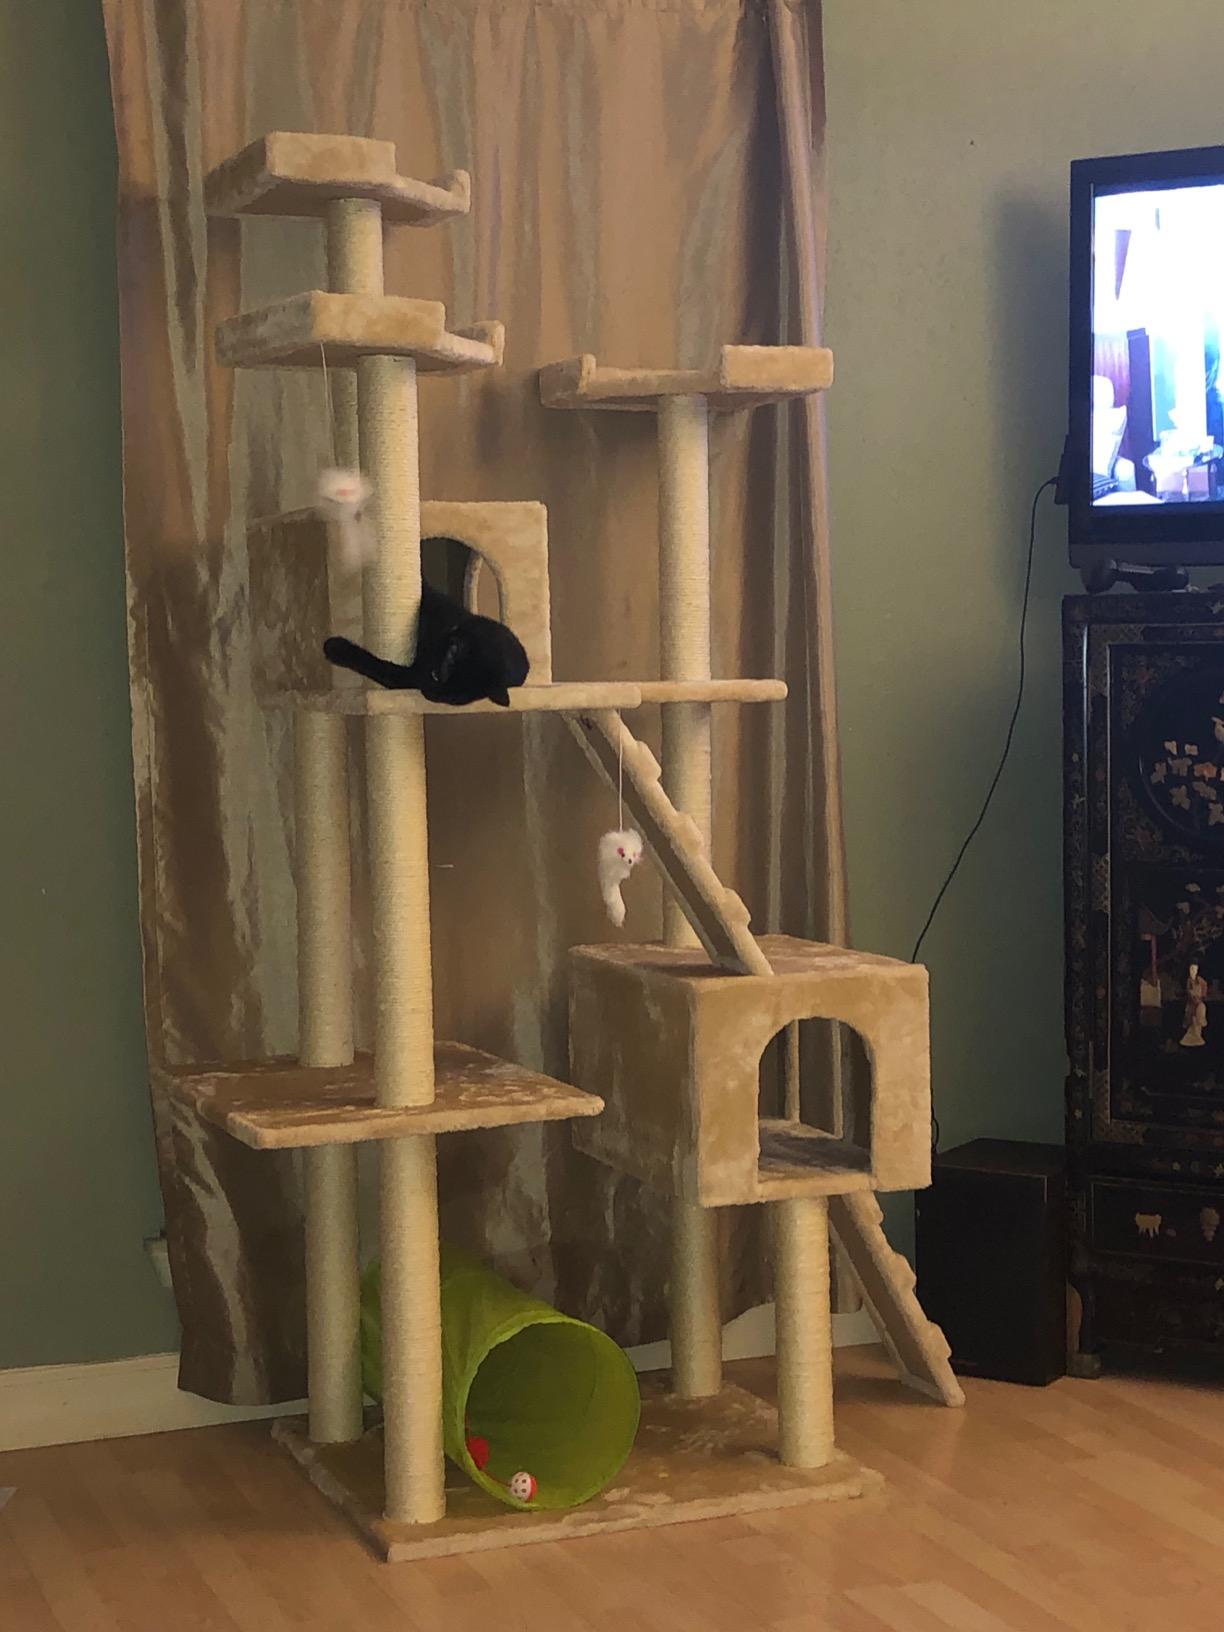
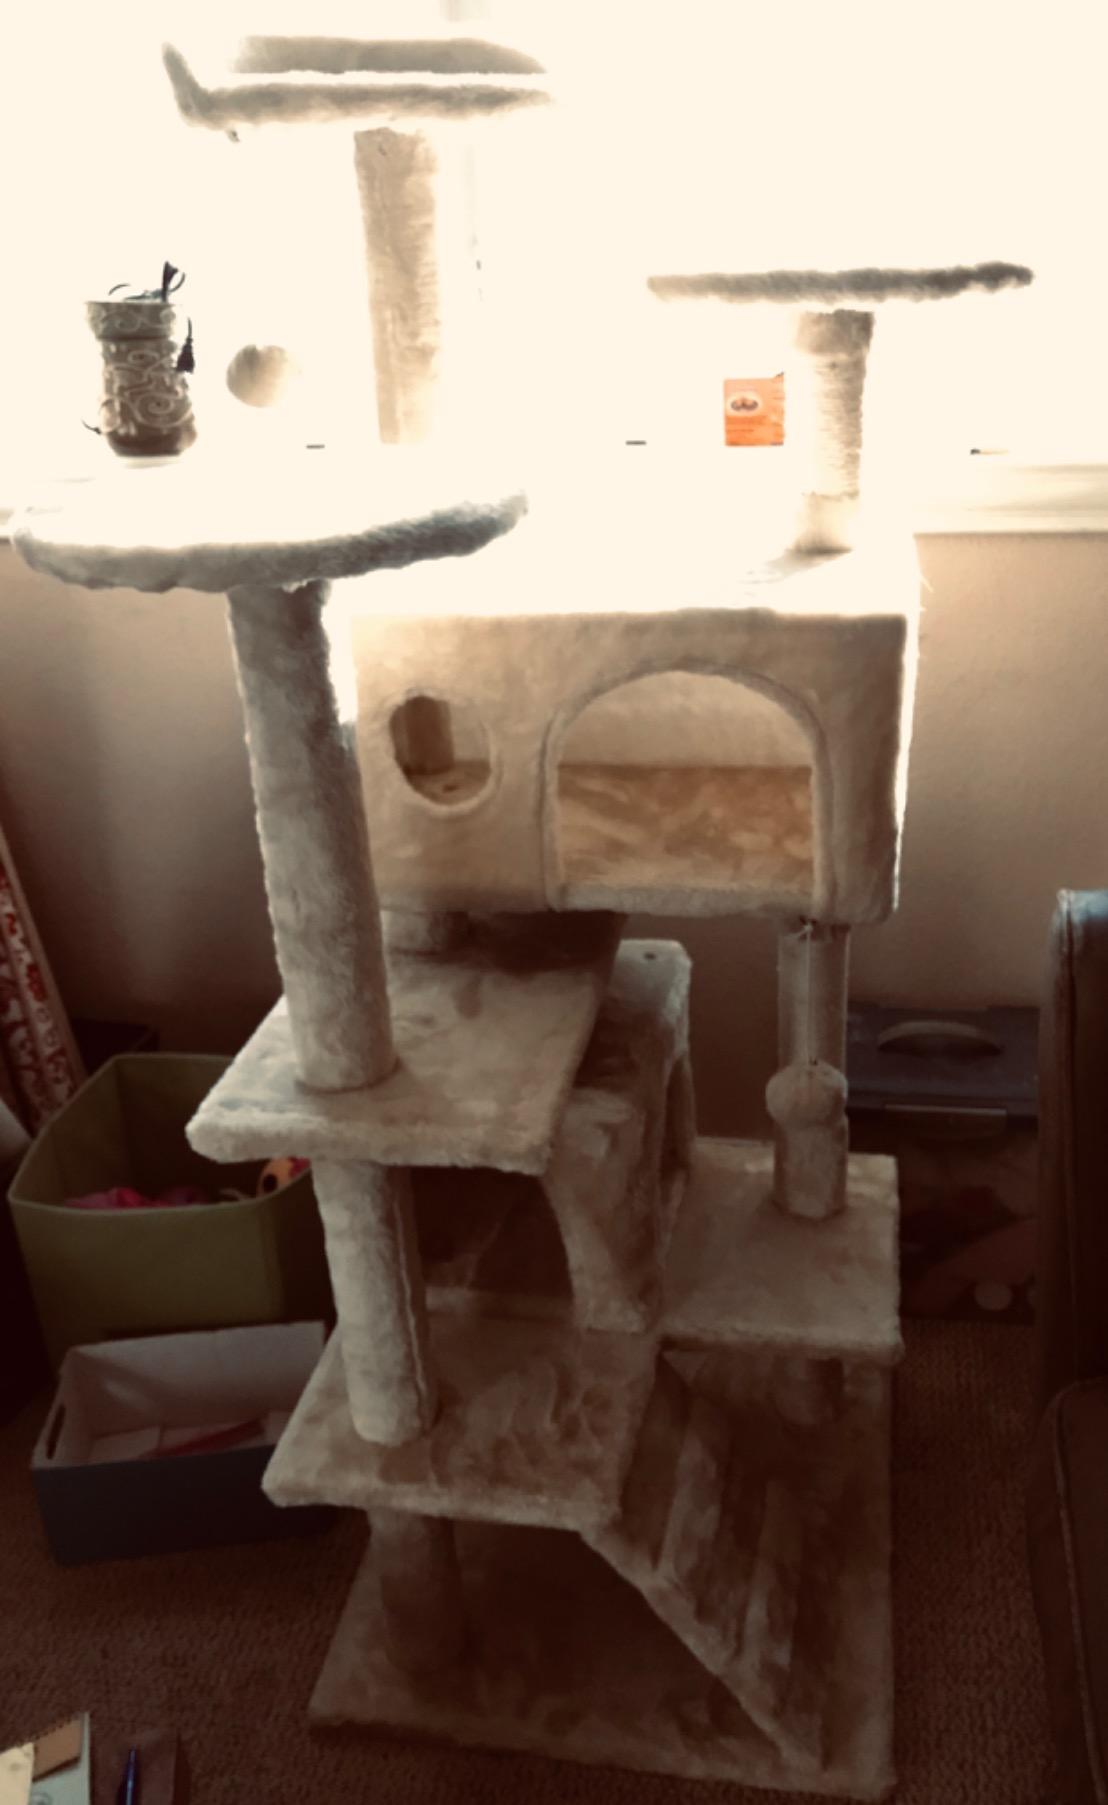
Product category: items_cat tree
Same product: no